Irrua

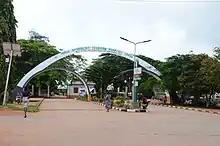
Irrua Specialist Teaching Hospital Main Entrance

Irrua is a town in Edo state and the administrative seat of the Esan Central local government area in Edo State Nigeria. Irrua was established by decree 92 of 1993 (Appendix I) to provide tertiary services to people of Edo State and beyond.